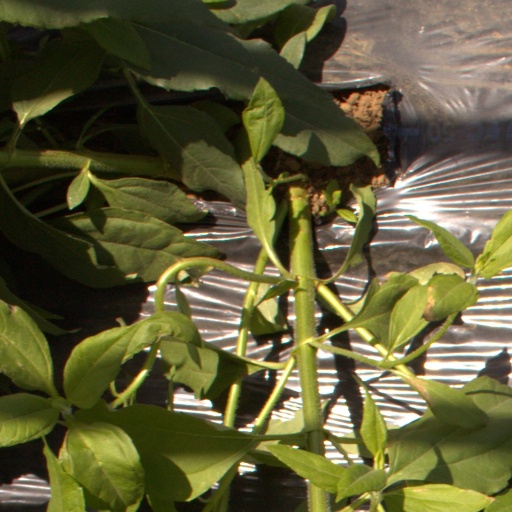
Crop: Jerusalem artichoke